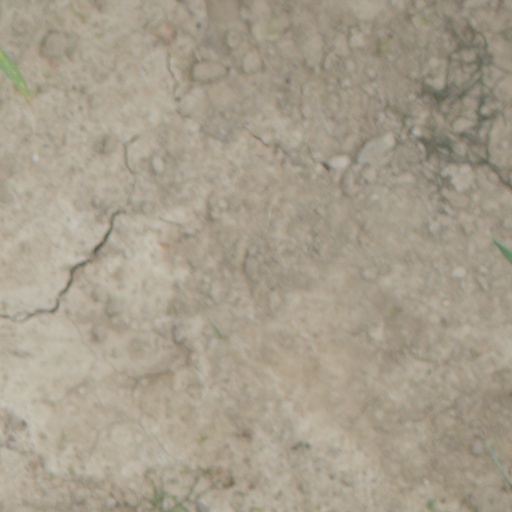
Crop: wheat